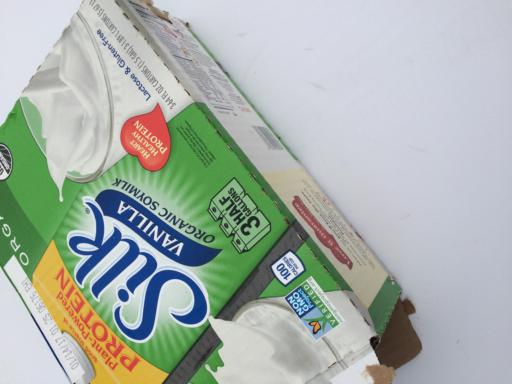
Waste category: cardboard